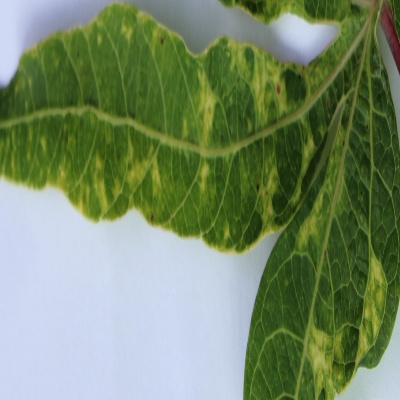
Crop: Cassava
Condition: mosaic